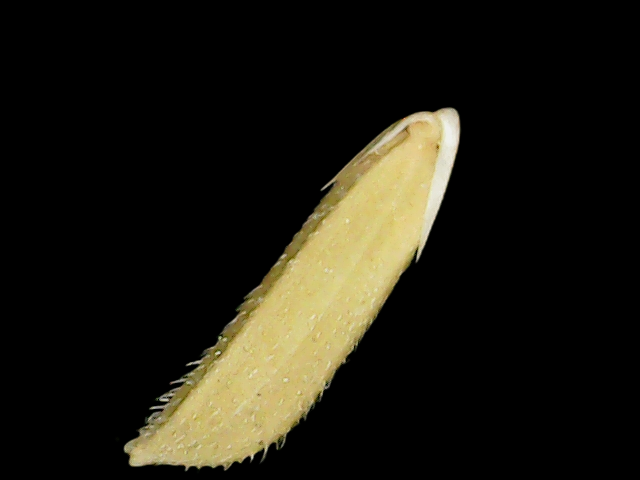
Rice variety: Binadhan20